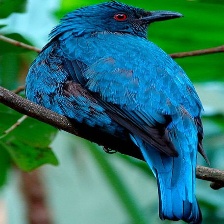
Species: FAIRY BLUEBIRD
Scientific name: IRENA